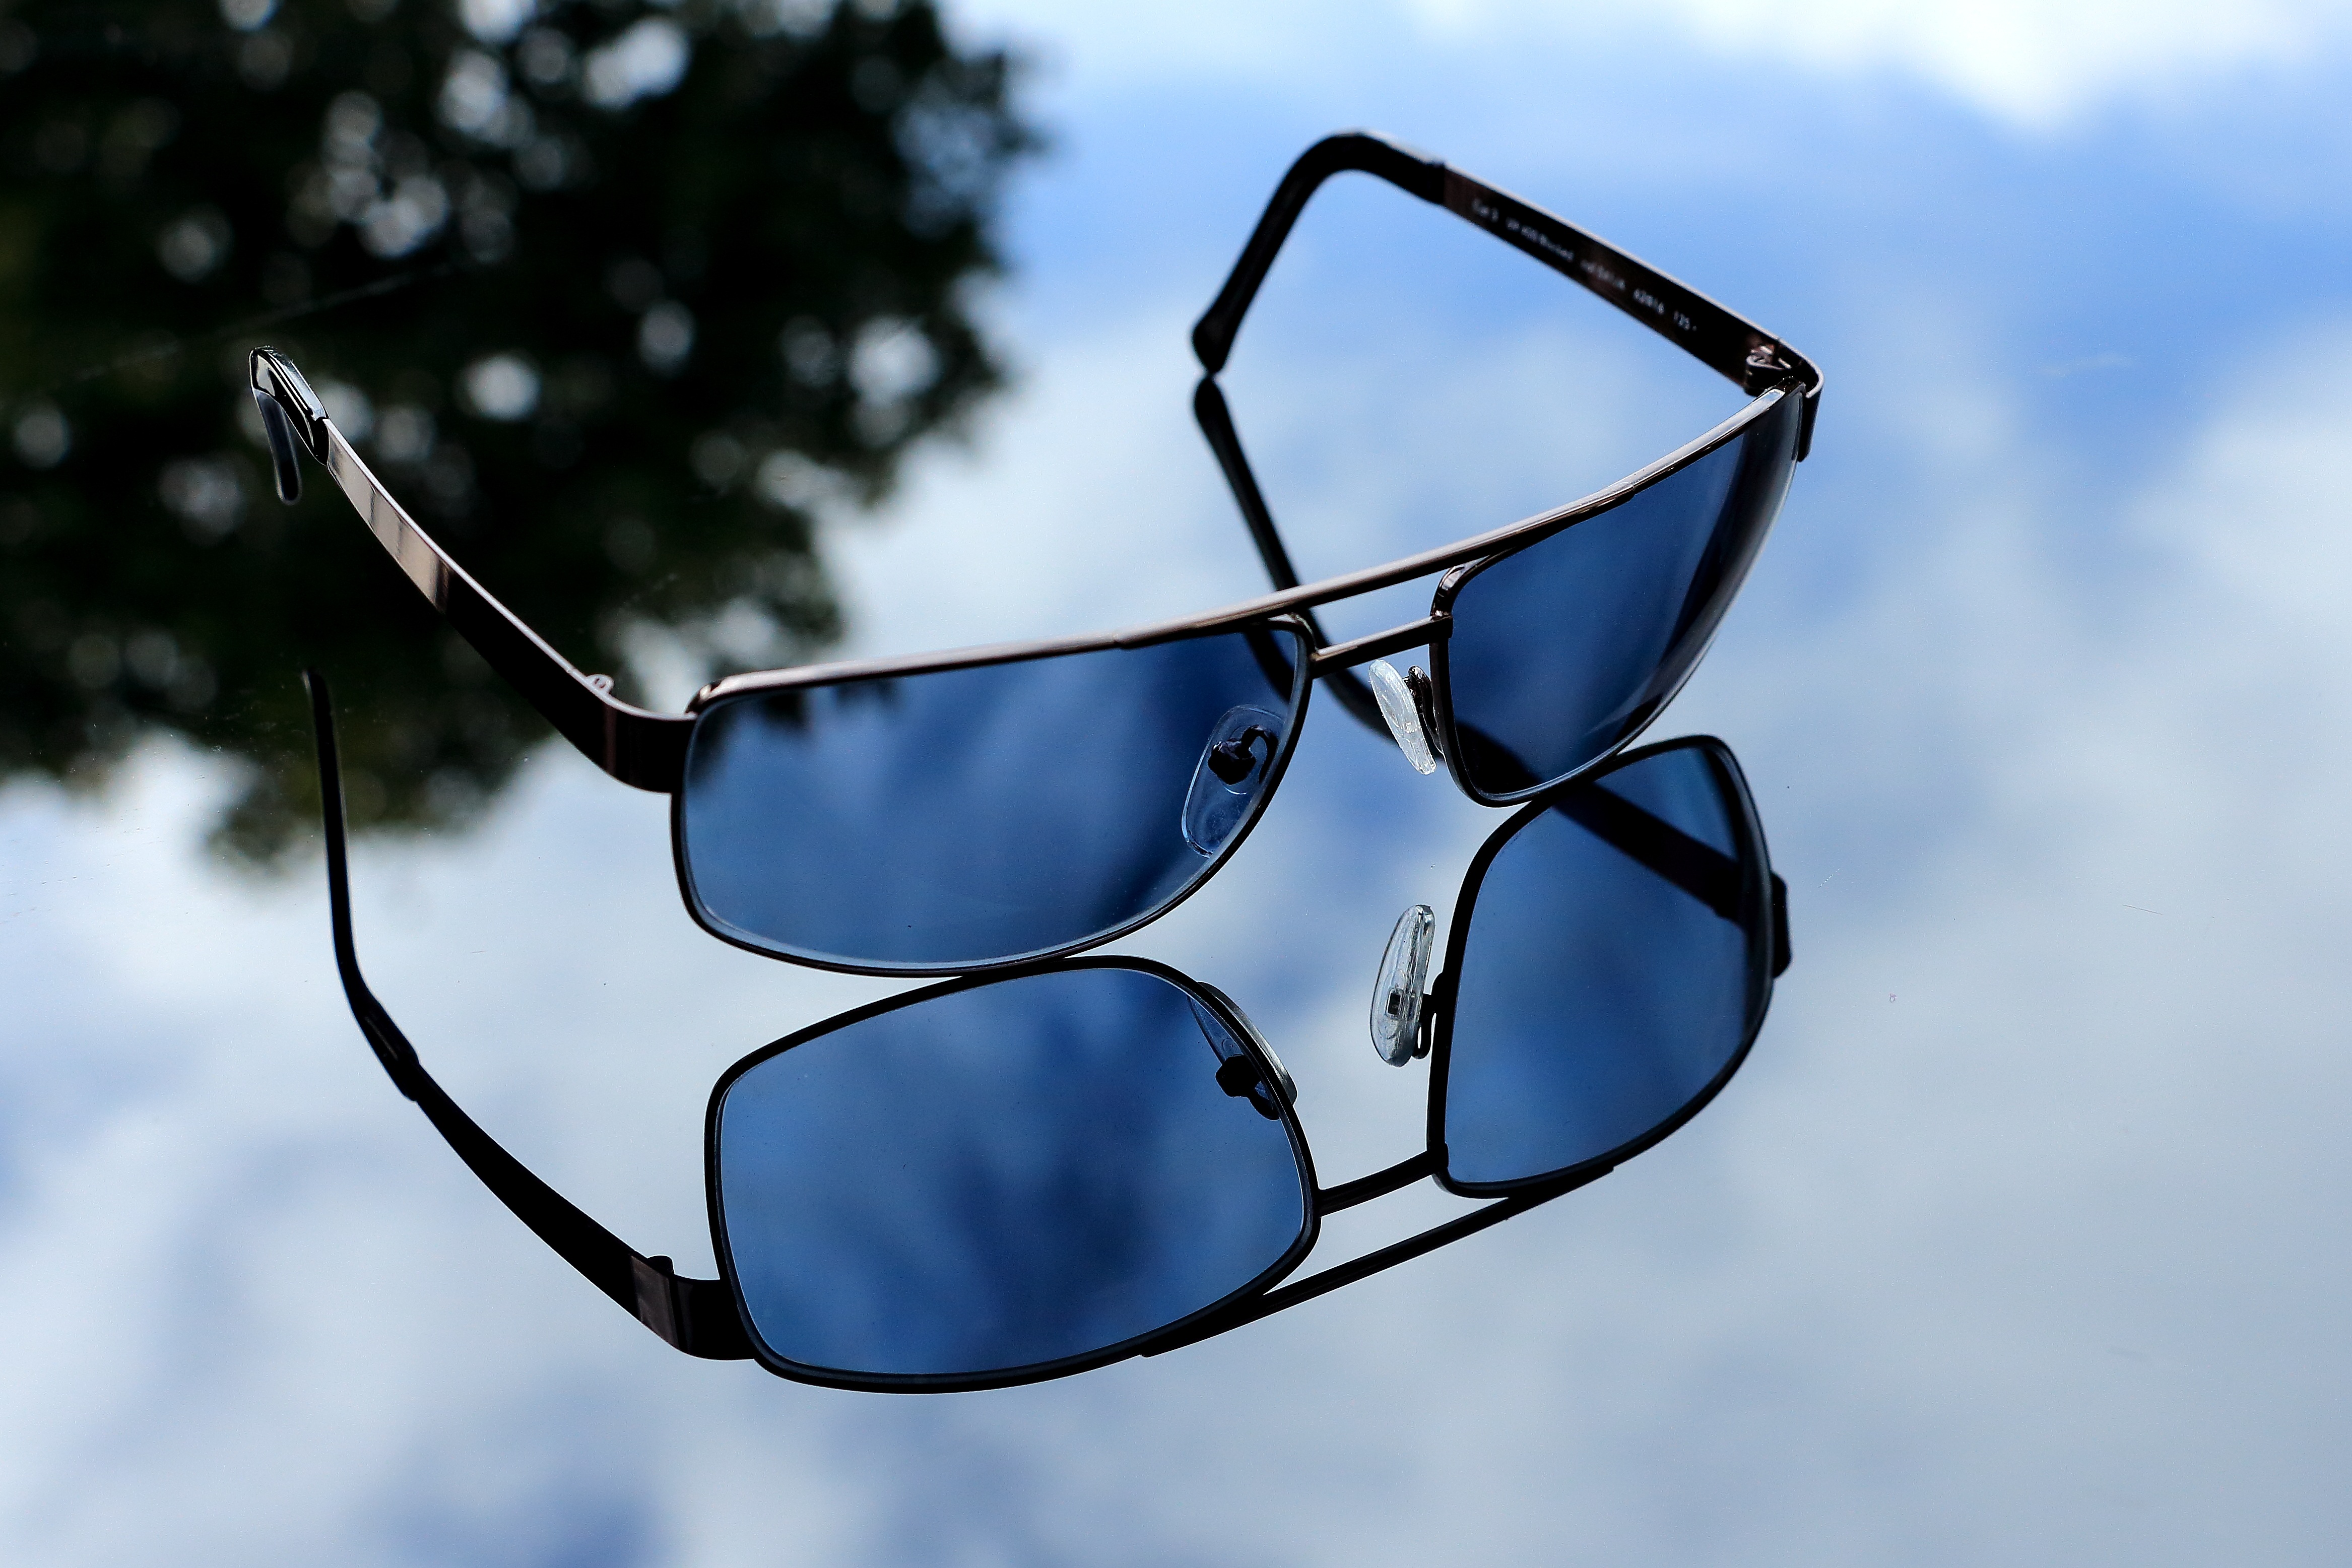
sun, reflection, blue, sunglasses, glasses, eyewear, mirroring, darken, eye protection, fashion accessory, vision care